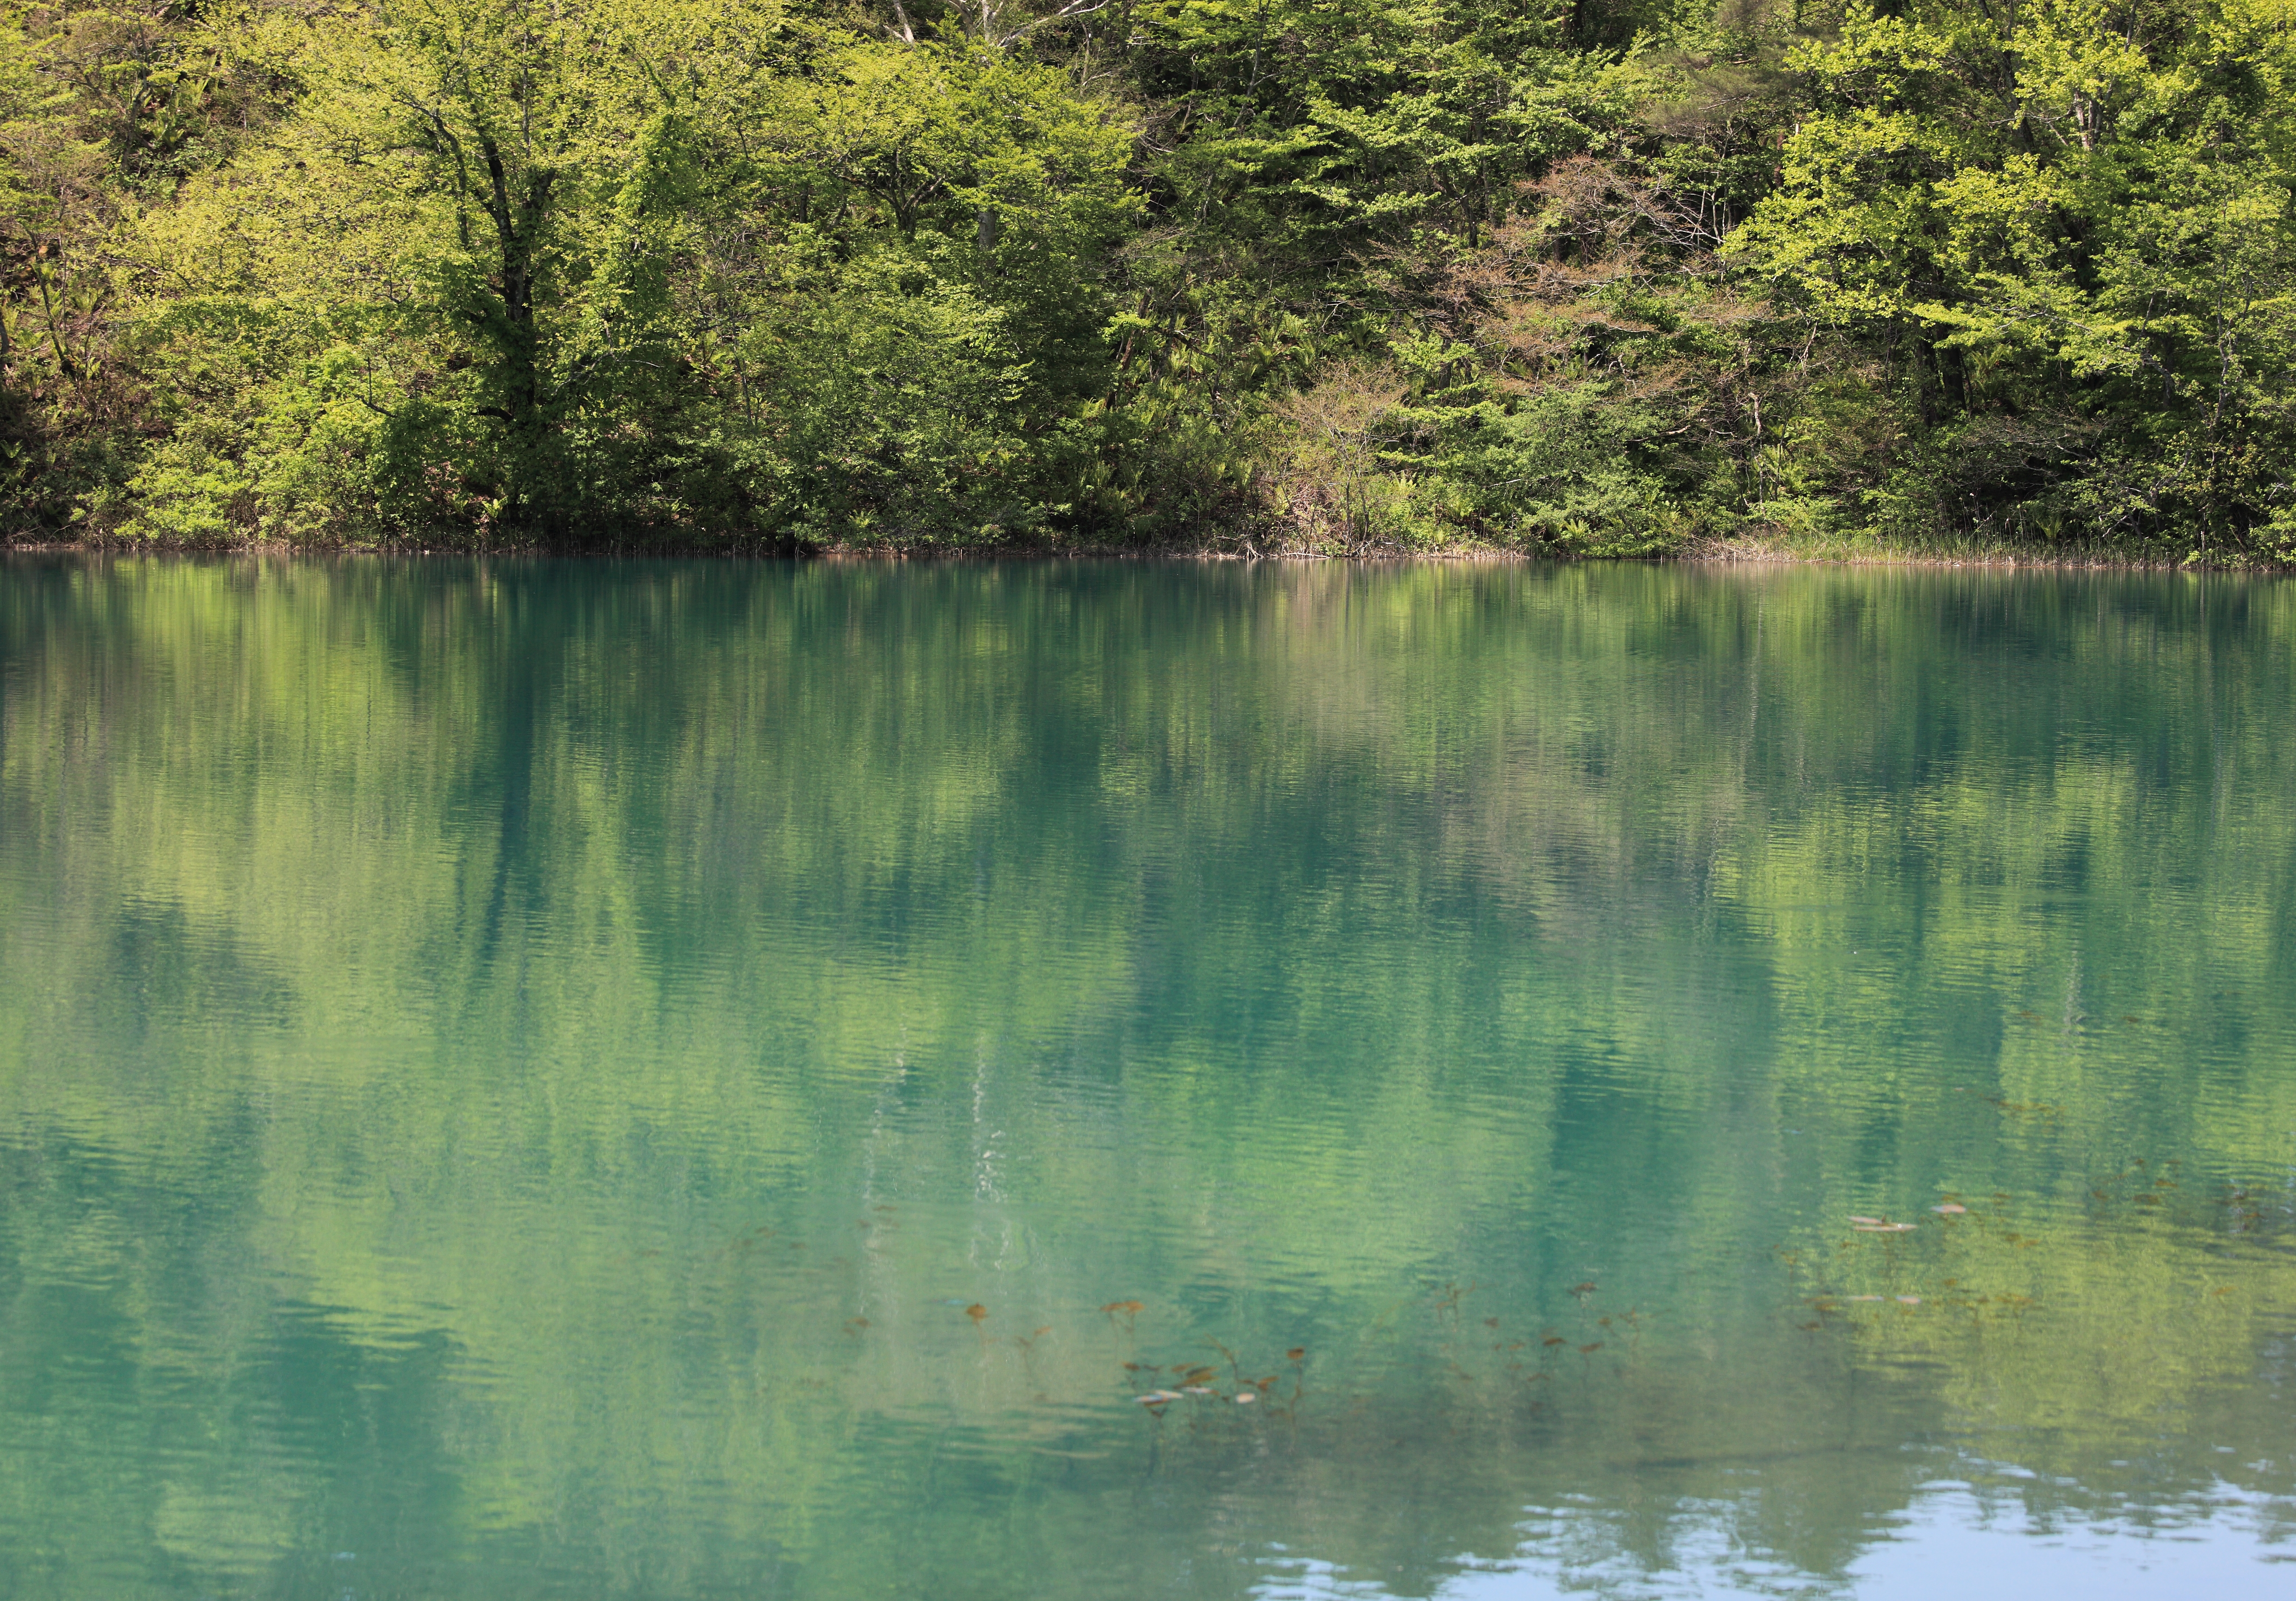
tree, water, nature, forest, marsh, swamp, trail, leaf, lake, river, pond, stream, reflection, high, autumn, reservoir, body of water, cool image, wetland, 5d, hires, woodland, habitat, markii, hi, res, resolution, fukushima, goshikinuma, yamagun, fish pond, natural environment, woody plant, bayou